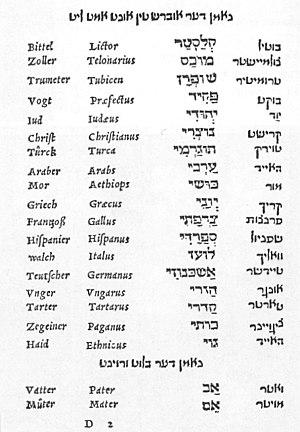
Le terme de goy ou goï apparaît dans la Torah afin de désigner une « nation » pourvue d'institutions et d'un territoire, par opposition au « peuple », qui qualifie plutôt un groupe de personnes ayant des origines communes. Dans le Dictionnaire de la Bible hébraïque par Marchand Ennery, goy גוי est équivalent à peuple, nation.
Élie Lévita dit Eliyahou HaBahour, Elijah Medaḳdeḳ, Elijah Tishbi, Elijah Ba'hour Levita ou Elye Bokher, est un auteur juif germano-italien des XVᵉ et XVIᵉ siècles.
Cet article présente l'histoire du yiddish.
Le yiddish, également orthographié en français yidich, d'après les recommandations des linguistes, mais aussi yidish, jiddisch, jidisch, yiddisch, idiche ou yidiche, est une langue germanique dérivée du haut allemand, avec un apport de vocabulaire hébreu et slave, qui a servi de langue vernaculaire aux communautés juives d'Europe centrale et orientale à partir du Moyen Âge. Il est également parfois appelé judéo-allemand ou jargon.